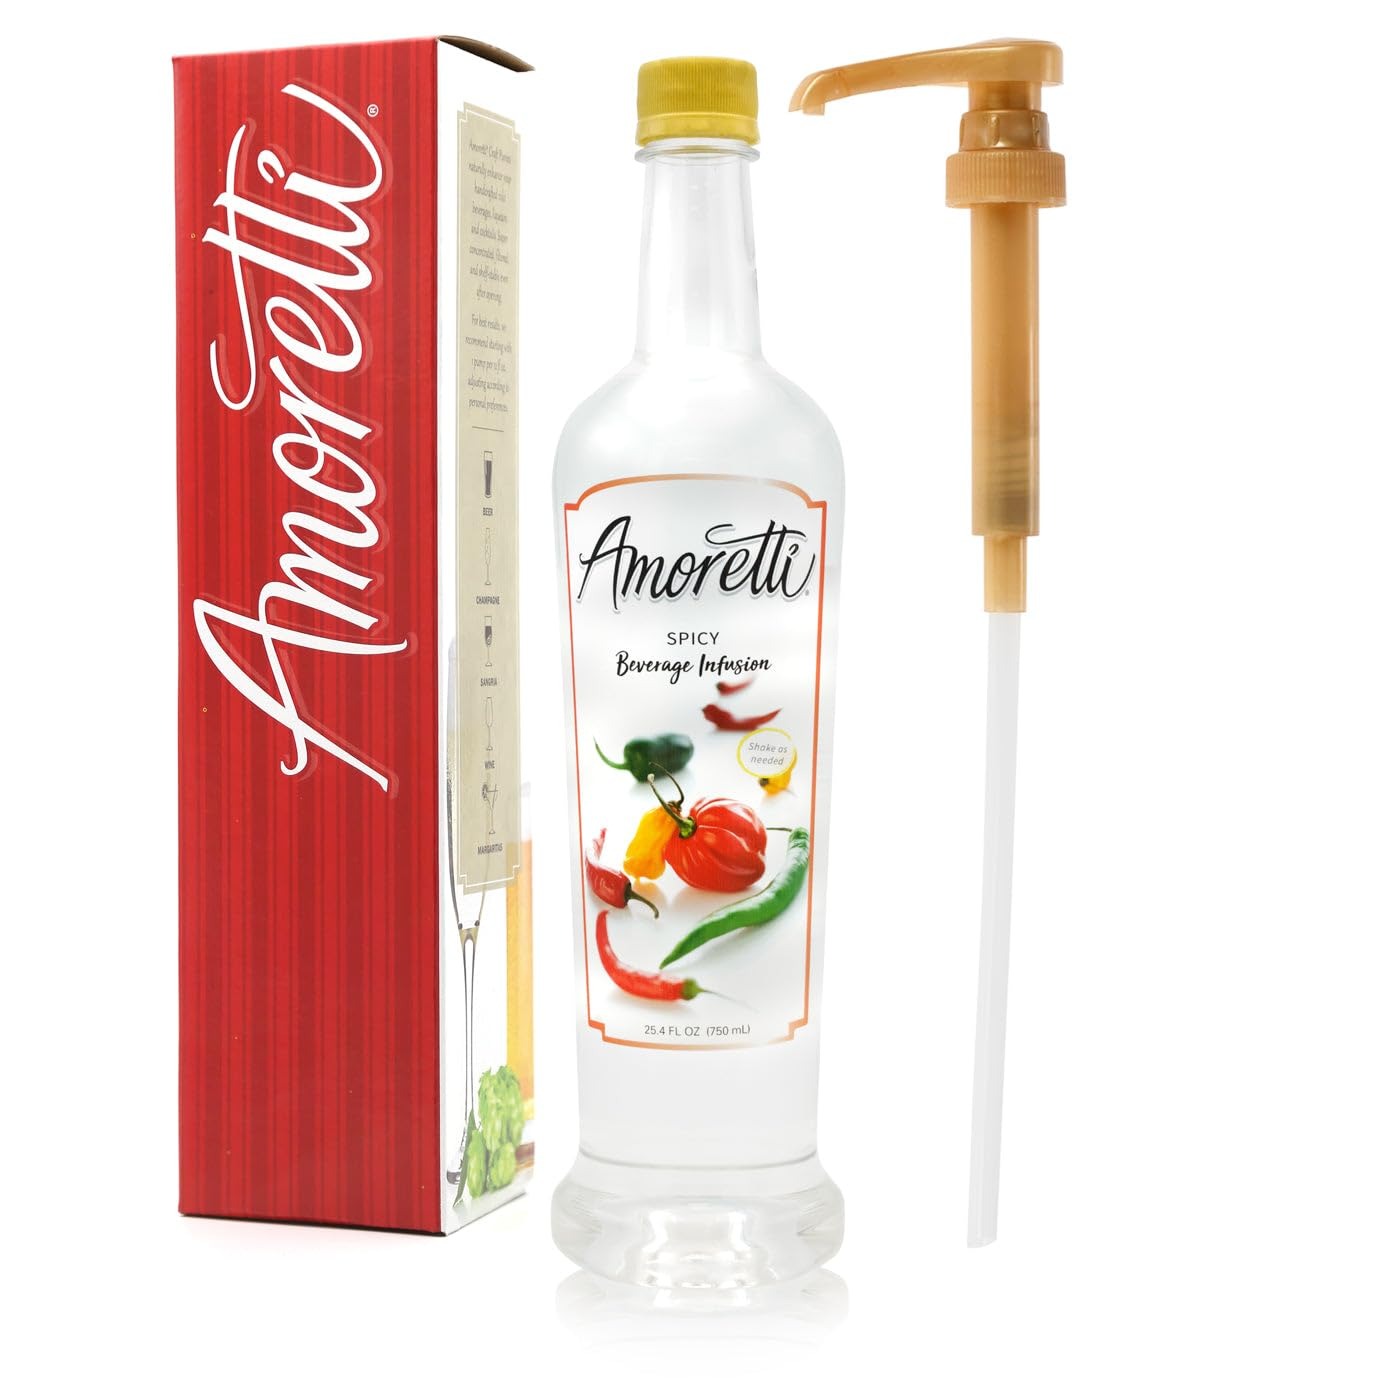
Item Name: Amoretti - Spicy Beverage Infusion - Drink Mix & Water Enhancer with Pump for Flavoring Cocktails, Waters, Teas, and other Beverages, 94 Servings Per Bottle (750 ml), Preservative Free
Bullet Point 1: VERSATILE FLAVOR: Our beverage infusions are perfect for flavoring waters, hot teas, iced teas, seltzers, cocktails, mocktails, lemonades, sodas, sangrias, champagnes, and more.
Bullet Point 2: PREMIUM QUALITY: Made with real fruit flavors, no preservatives, non-GMO, vegan, and Kosher Pareve for a clean, natural taste in every pump.
Bullet Point 3: BEST VALUE PER SERVING: Highly concentrated with 94 servings per 750ml bottle, delivering more flavor per pump than other brands.
Bullet Point 4: SHELF-STABLE & CONVENIENT: Stays fresh even after opening, no refrigeration needed. Includes a free pump for effortless pouring.
Bullet Point 5: PROFESSIONALLY CRAFTED: Handcrafted in Southern California and TTB-approved for both home and commercial craft beverage creations.
Product Description: <p>Amoretti Spicy Beverage Infusion packs a punch with the kick of heat from a selection of carefully curated hot peppers. Pair it with any of your craft beverages and add that spicy note to your drinks with exceptional ease. Experience the Amoretti difference today!</p> <p>Made with <b>real fruit flavors</b>, our <b>preservative-free, non-GMO, vegan, and Kosher Pareve</b> formula guarantees a <b>premium taste experience</b> in every sip. Whether you're crafting <i>signature cocktails, refreshing spritzers, or bold-flavored mocktails</i>, Amoretti makes it easy to create <b>vibrant, consistent flavors</b> with every pump.</p> <p>With <b>94 servings per bottle</b>, Amoretti offers <b>unmatched value</b> and a <b>low-cost-per-serving</b> compared to other brands. Plus, it's <b>shelf-stable</b>, meaning it stays fresh even after opening—<b>no refrigeration required!</b></p> <p><b>Proudly handcrafted in Southern California</b>, Amoretti Beverage Infusions are the ultimate choice for <i>home bartenders, cafés, restaurants, and professional mixologists</i>. Experience the perfect balance of <b>sweet and tart</b> with <b>Amoretti Beverage Infusion</b>—your go-to flavor booster for every drink!</p>
Value: 25.4
Unit: Fl Oz

Price: 29.44